The Churchill Machine Tool Company

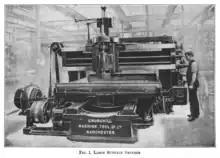
Large surface grinder built by The Churchill Machine Tool Co at Pendleton, 1913

In 1901 Churchill bought a factory in Griffin Court, Chapel Street, Salford, initially as a facility to tool up the imported machinery. It was not the first British company to do this, as Sharp, Stewart & Co had built American machinery under license since at least 1873.